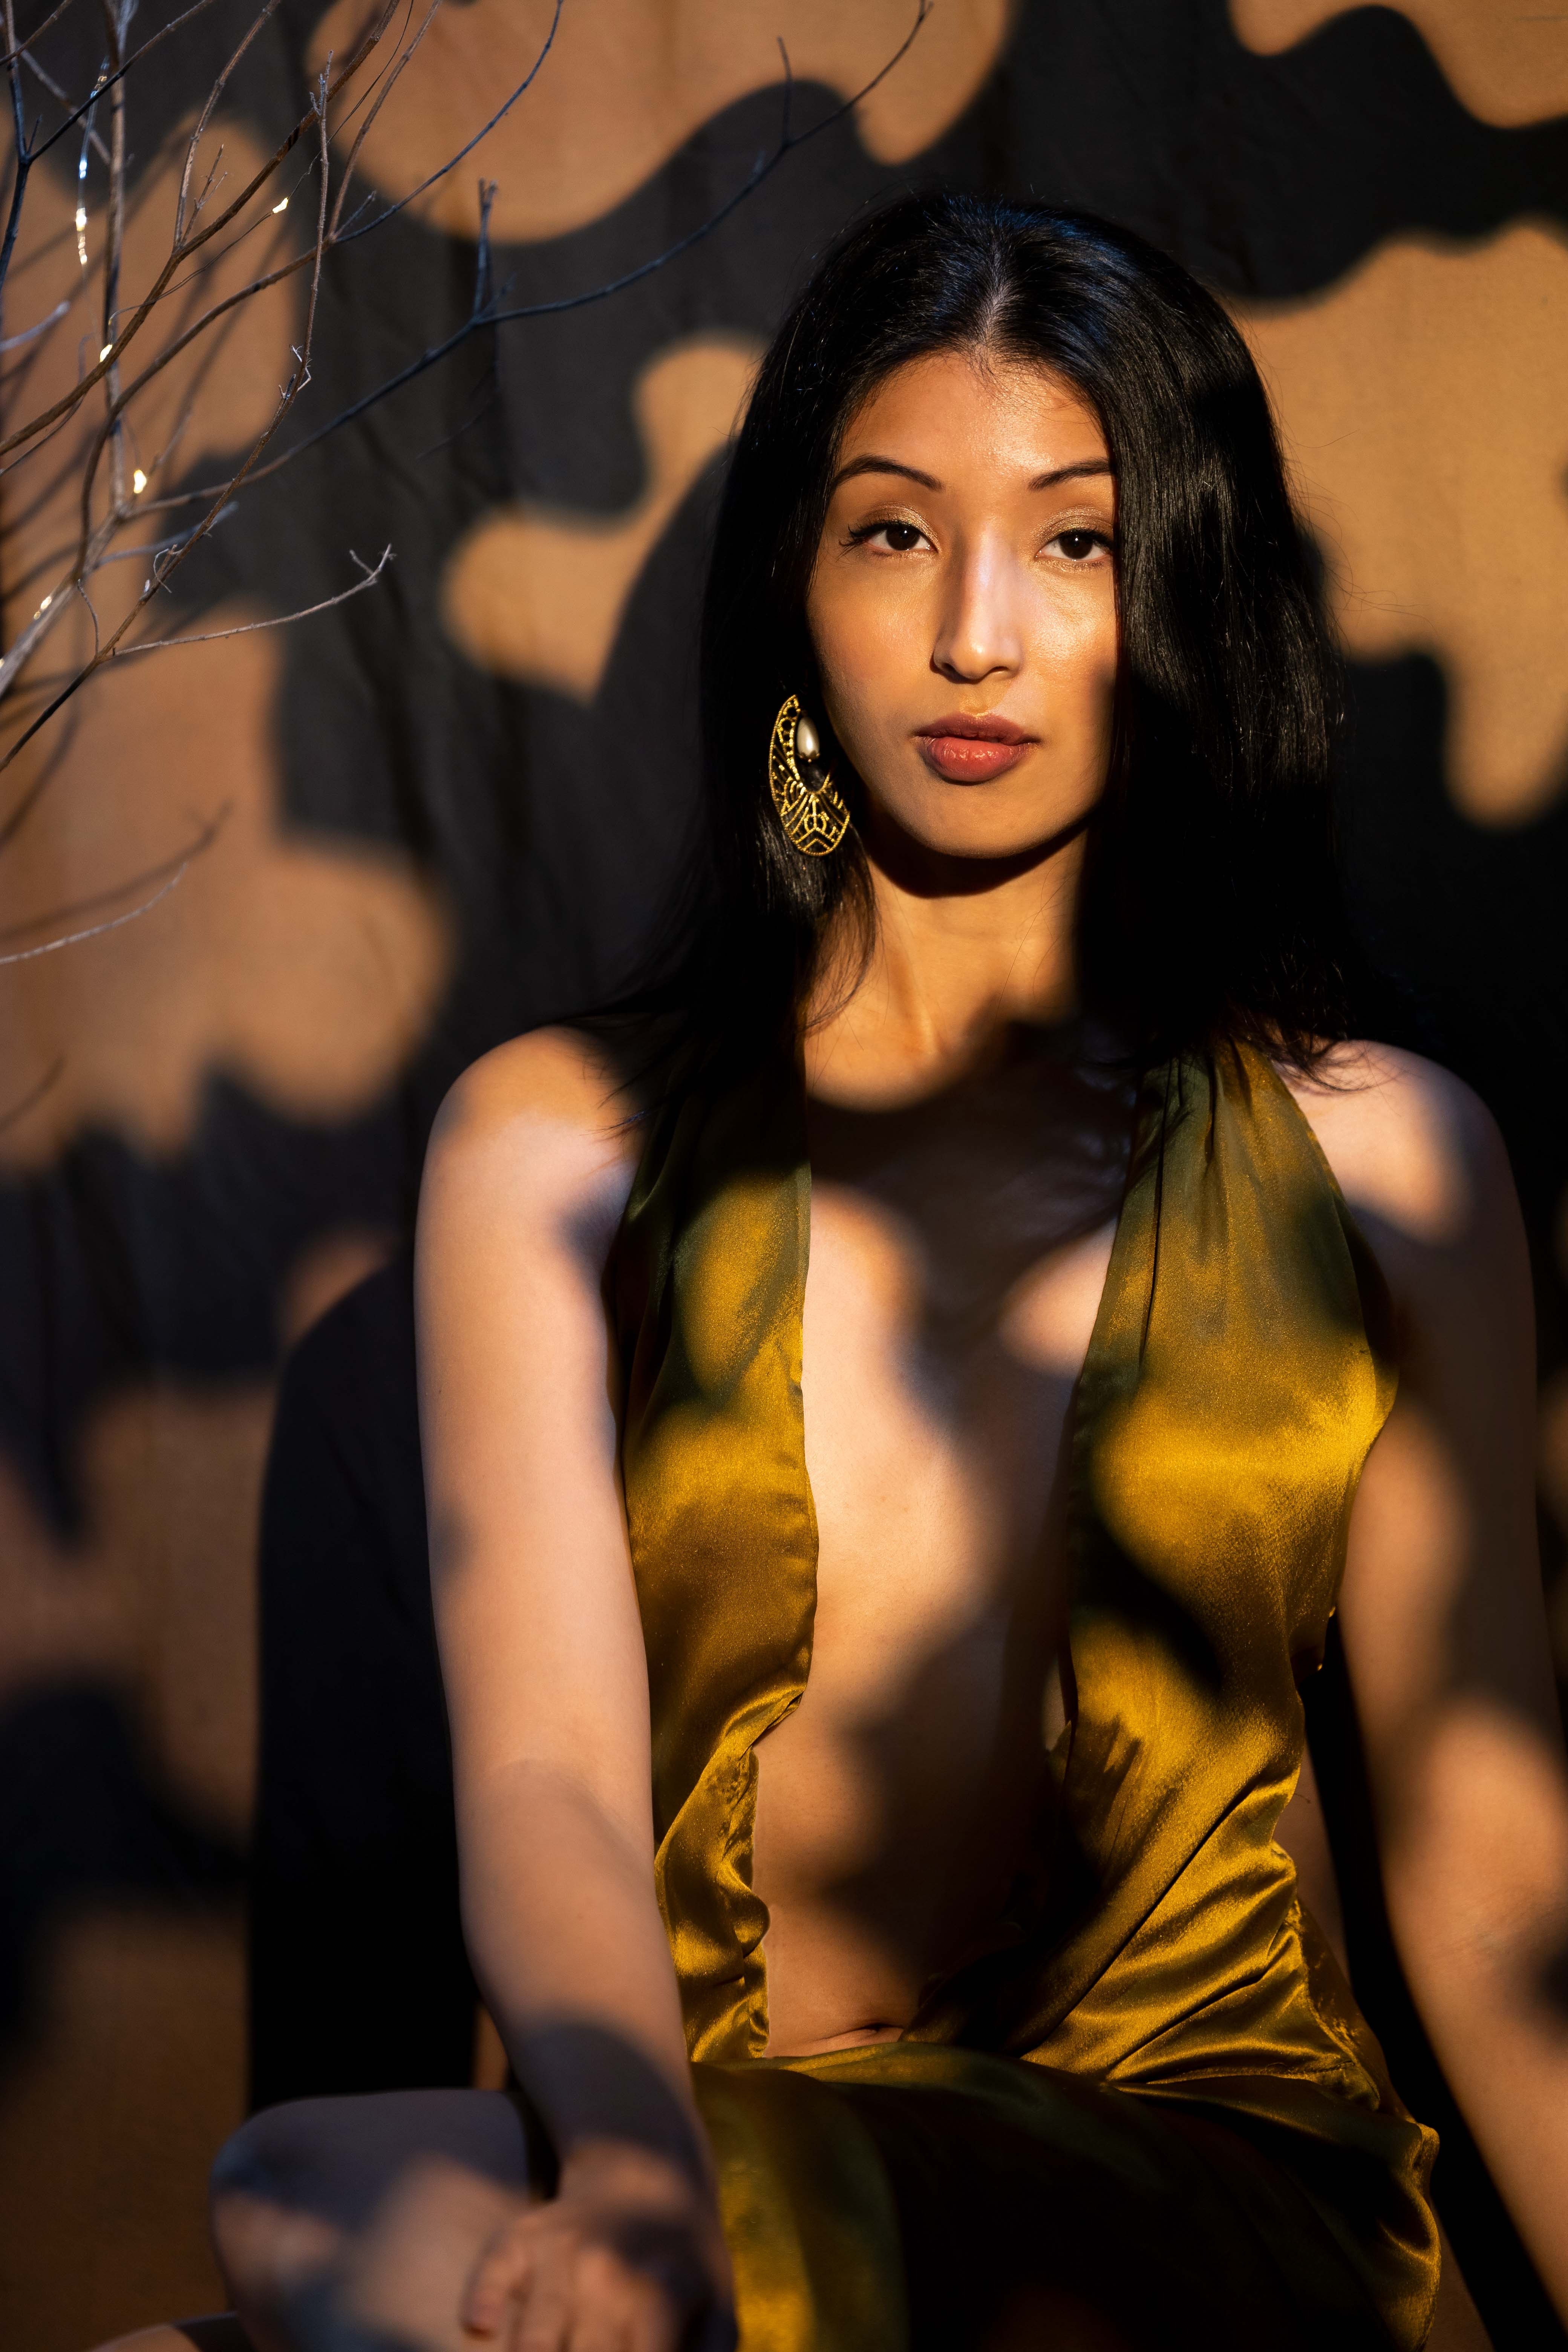
woman, hair, head, lip, eye, flash photography, thigh, People in nature, fashion design, black hair, fashion model, long hair, eyelash, waist, abdomen, brown hair, human leg, event, jewellery, formal wear, cg artwork, necklace, darkness, chest, photo shoot, portrait photography, fetish model, art model, model, sitting, fun